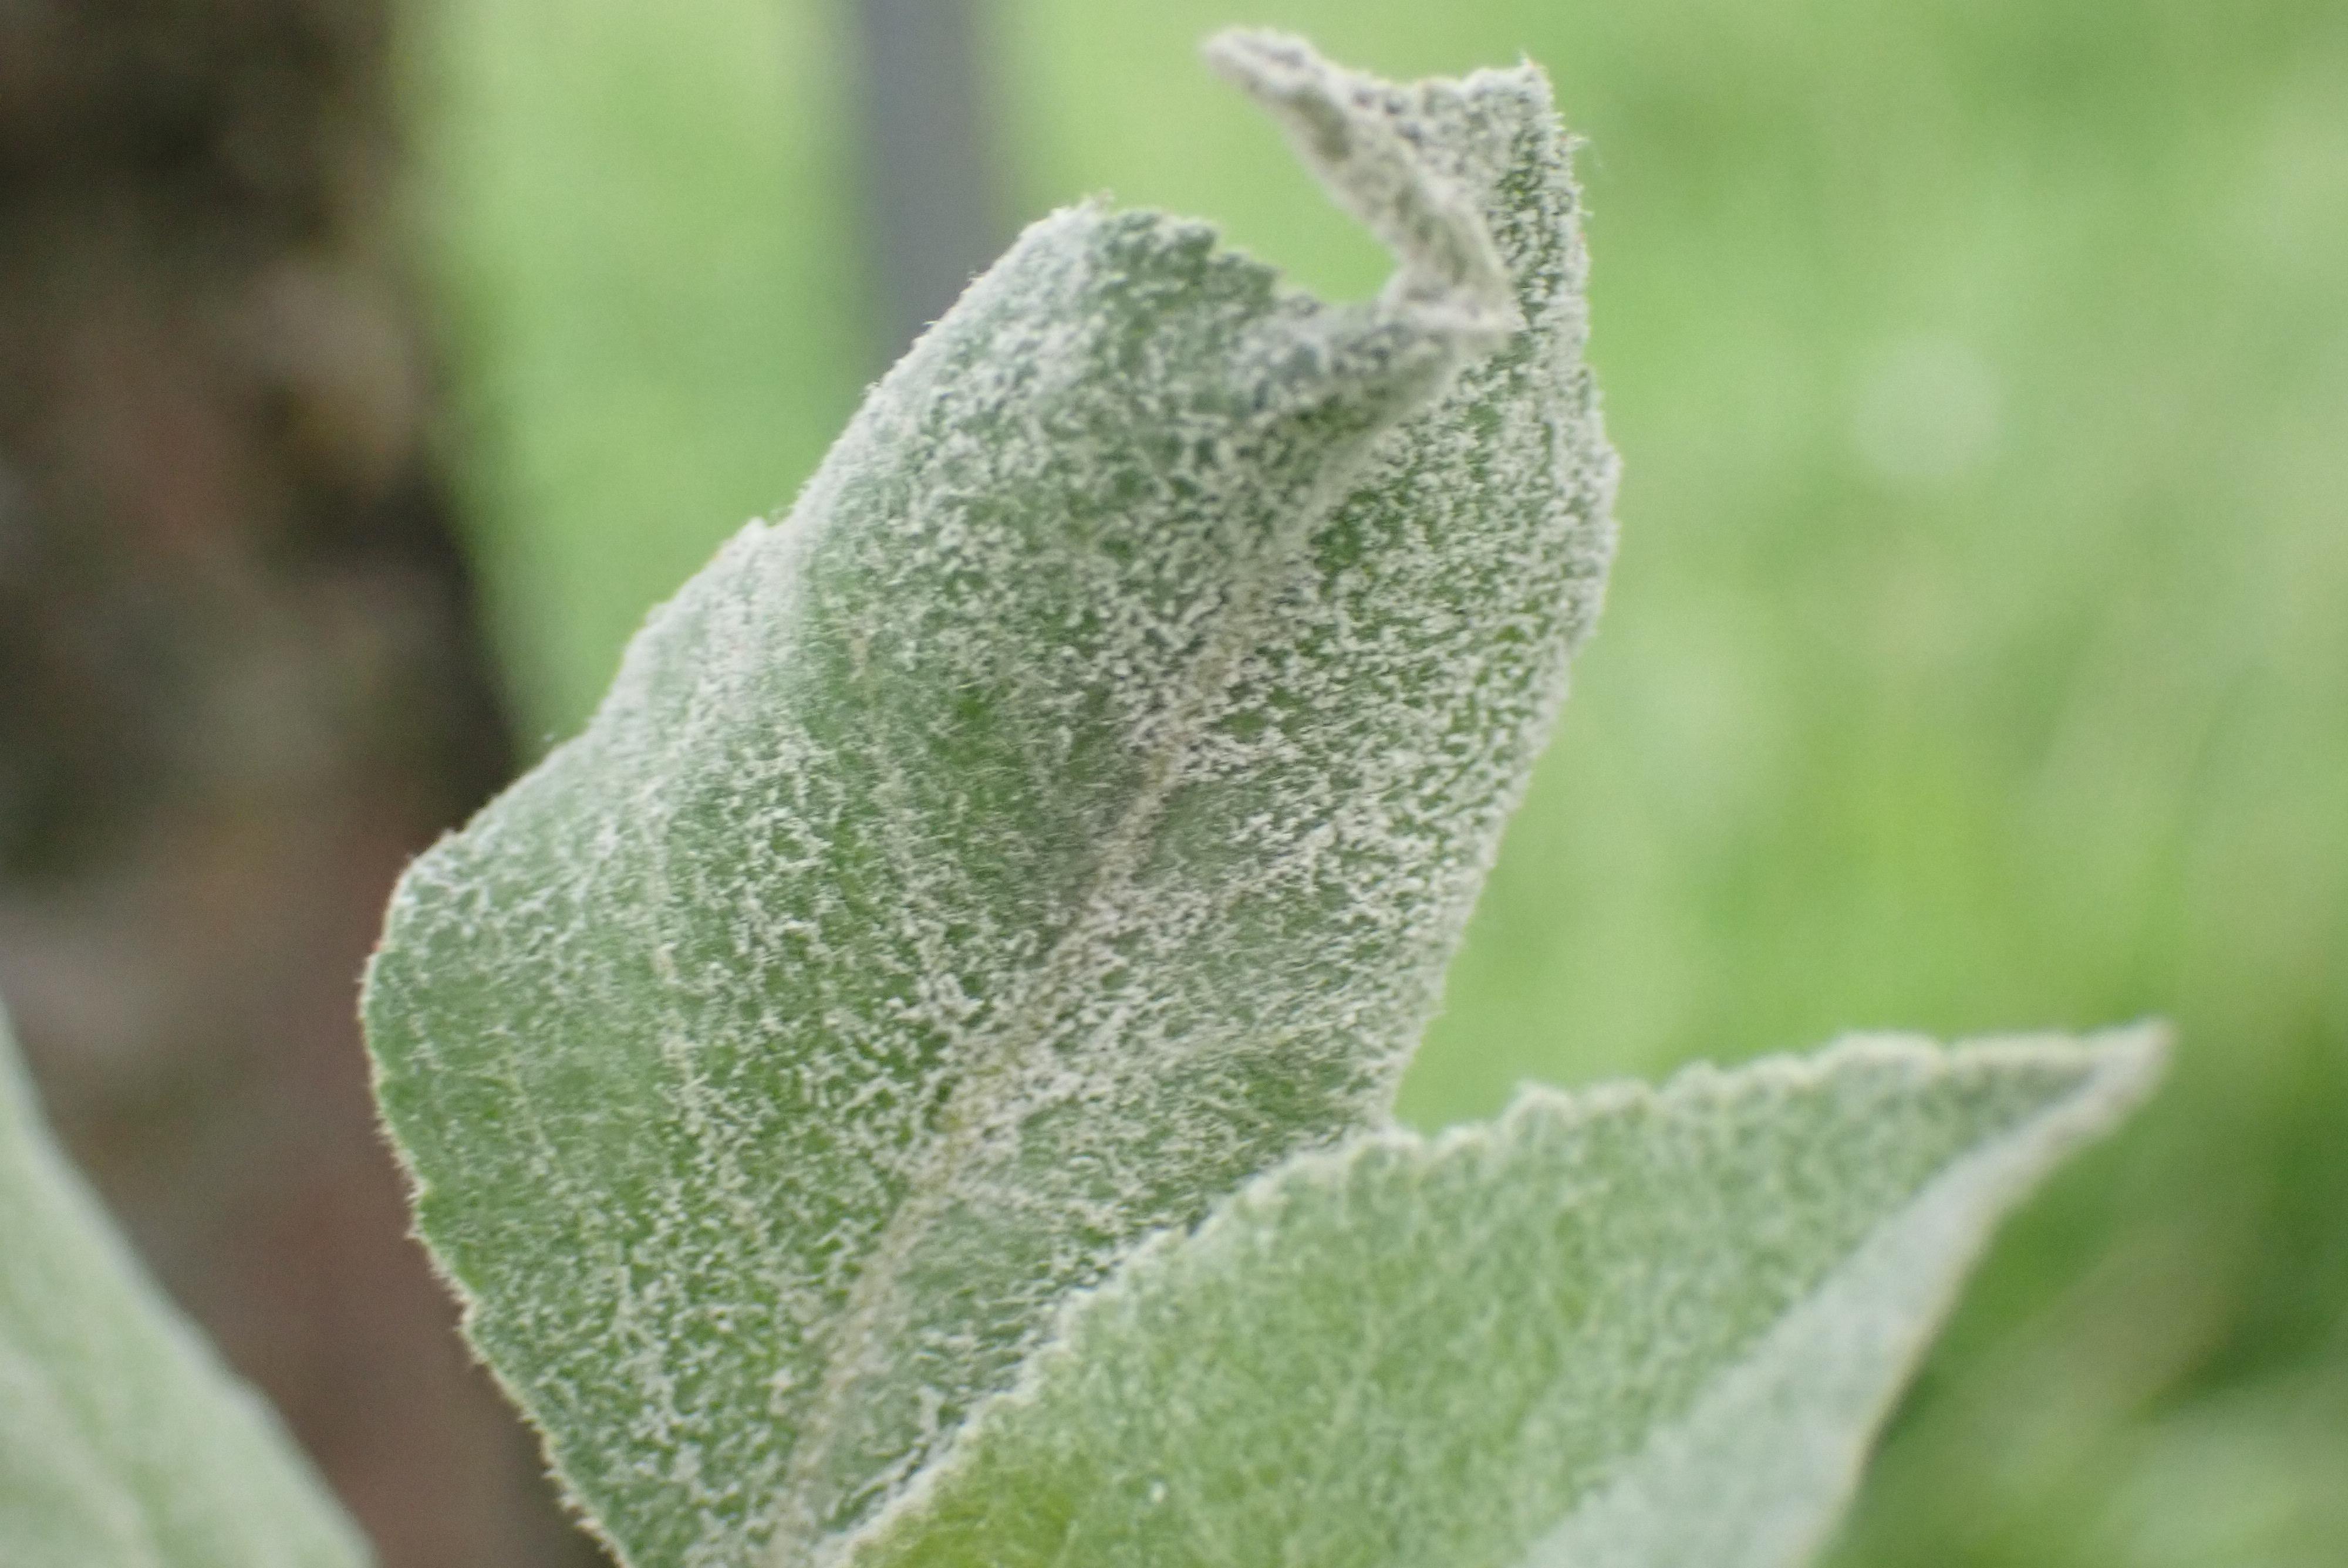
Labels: powdery_mildew